Priscilla Buxton

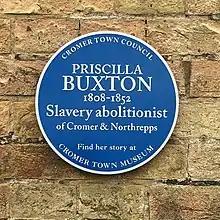
Blue plaque in Cromer

Buxton has a plaque raised by Cromer council which advertises their museum. Buxton's journal and letters were published in 1862.